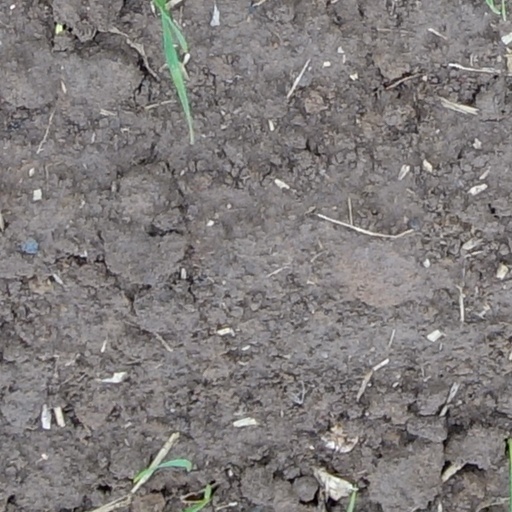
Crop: wheat